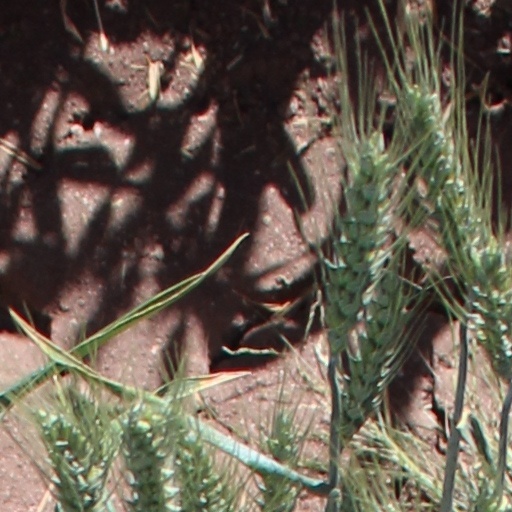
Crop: wheat